Hermann Horner

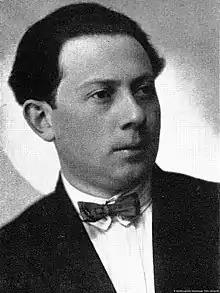

Hermann Horner (30 January 1892 – probably in 1942) was an Austrian-Hungarian operatic bass-baritone. He performed on numerous stages in Germany and Czechoslovakia and was a guest at the Bayreuth Festival. He was murdered by the Nazis.